Madeleine Des Roches

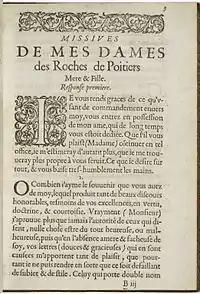
The first page of Des Roches' "Les missiues de Mes-Dames Des Roches de Poitiers mere et fille".

Madeleine Neveu married André Fradonnet, seigneur Des Roches, the procurer of Poitiers around 1539. In a second marriage (c. 1550), Madeleine Des Roches wed the lawyer François Eboissard, seigneur de la Villée.